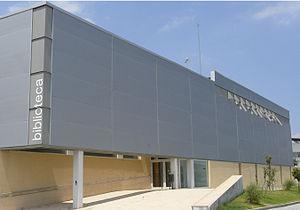
Un panneau sandwich ou bardage double peau monobloc est une gamme de matériau de construction monobloc innovant, constitué d'une couche de matériau isolant entre deux plaques de matériau profilé. Il est destiné à la construction / rénovation de façades, bardages et de toitures. Léger, robuste, économique, facile de montage par emboîtement, il offre selon la gamme diverses qualités de résistance des matériaux, isolation thermique, étanchéité, résistance au feu, isolation phonique et d’esthétique architecturale, etc.